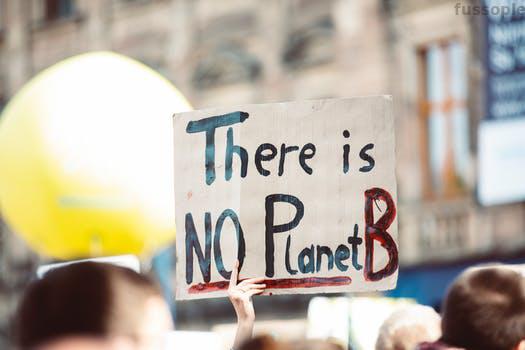
Label: Watermark